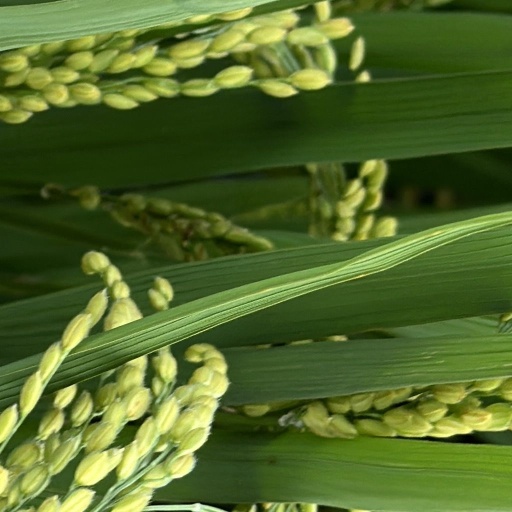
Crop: rice